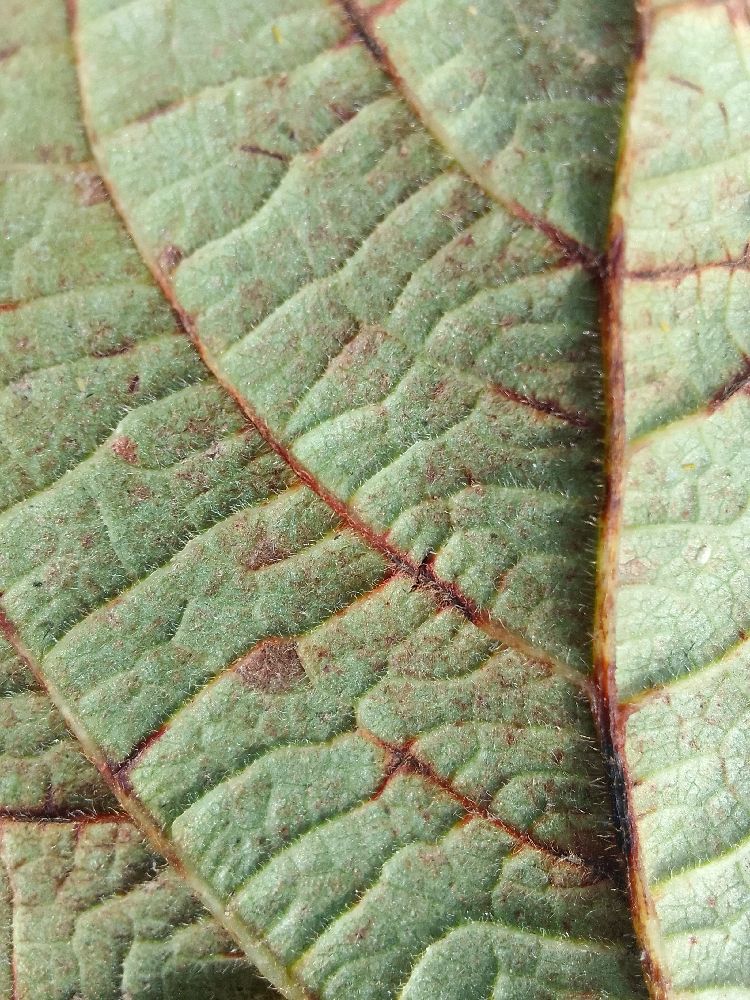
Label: anthracnose